Bertha Mason (suffragist)

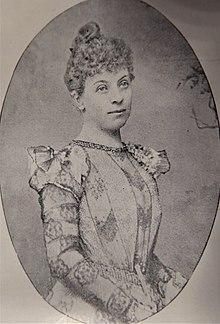
A 1901 picture of Mason published in the "Souvenir of the Autumnal Meetings of the Congregational Union of England, Wales, Scotland and Ireland"

Bertha Mason (1855–1939) was an English suffragist and temperance campaigner born in Ashton-under-Lyne. Influenced by her father Hugh Mason, a Member of Parliament for the Liberal Party, she became a dedicated activist, serving as a committee member in many groups including the National Union of Women's Suffrage Societies and National Council of Women of Great Britain. Her book "The Story of the Women Suffrage Movement" was published in 1912. After serving in the British Committee of the French Red Cross in the First World War, she resumed her activism with the Women's Local Government Society and joined the National Council of Women of Great Britain. She died in London.